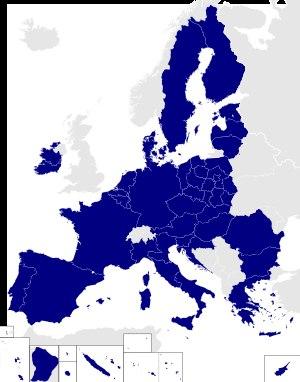
Les députés européens sont élus dans le cadre de circonscriptions électorales au scrutin proportionnel plurinominal.